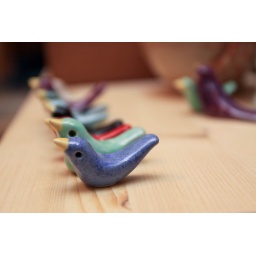
These little birds were sitting in a row in my sister's studio. They were too cute to resist taking a photo.